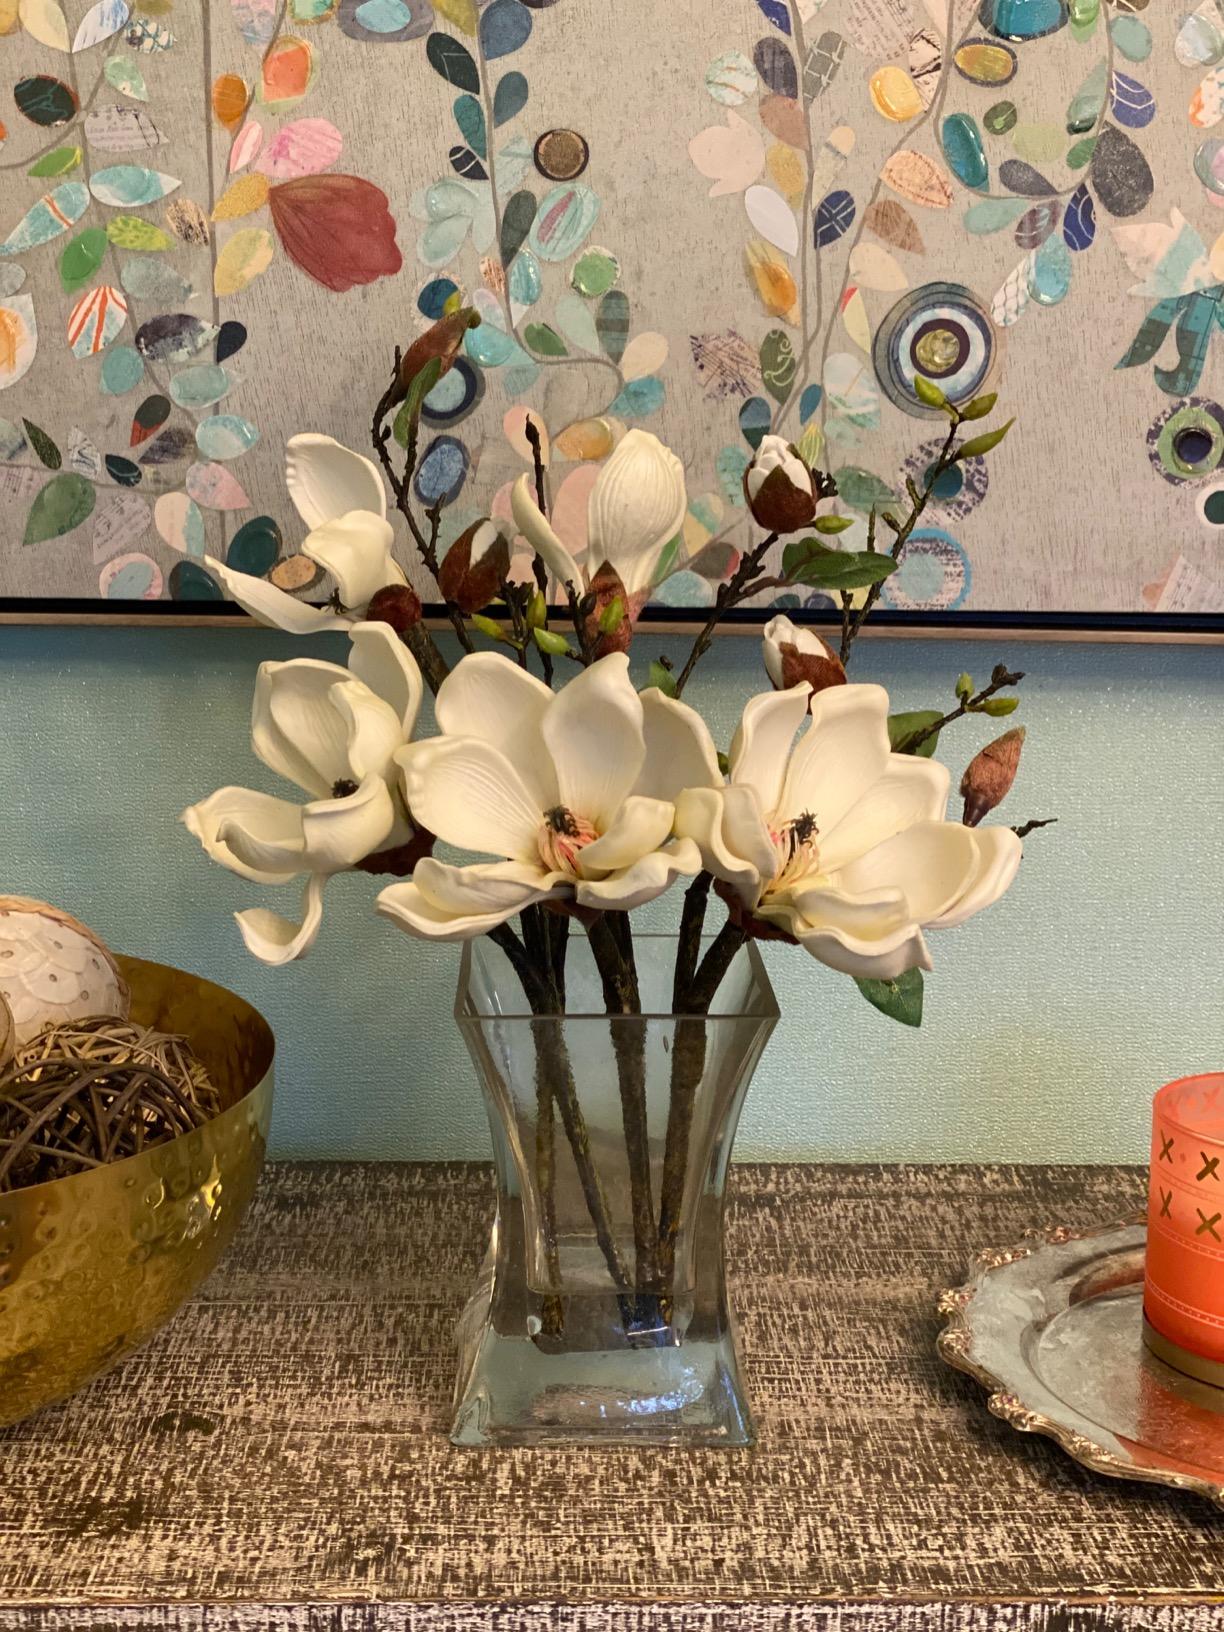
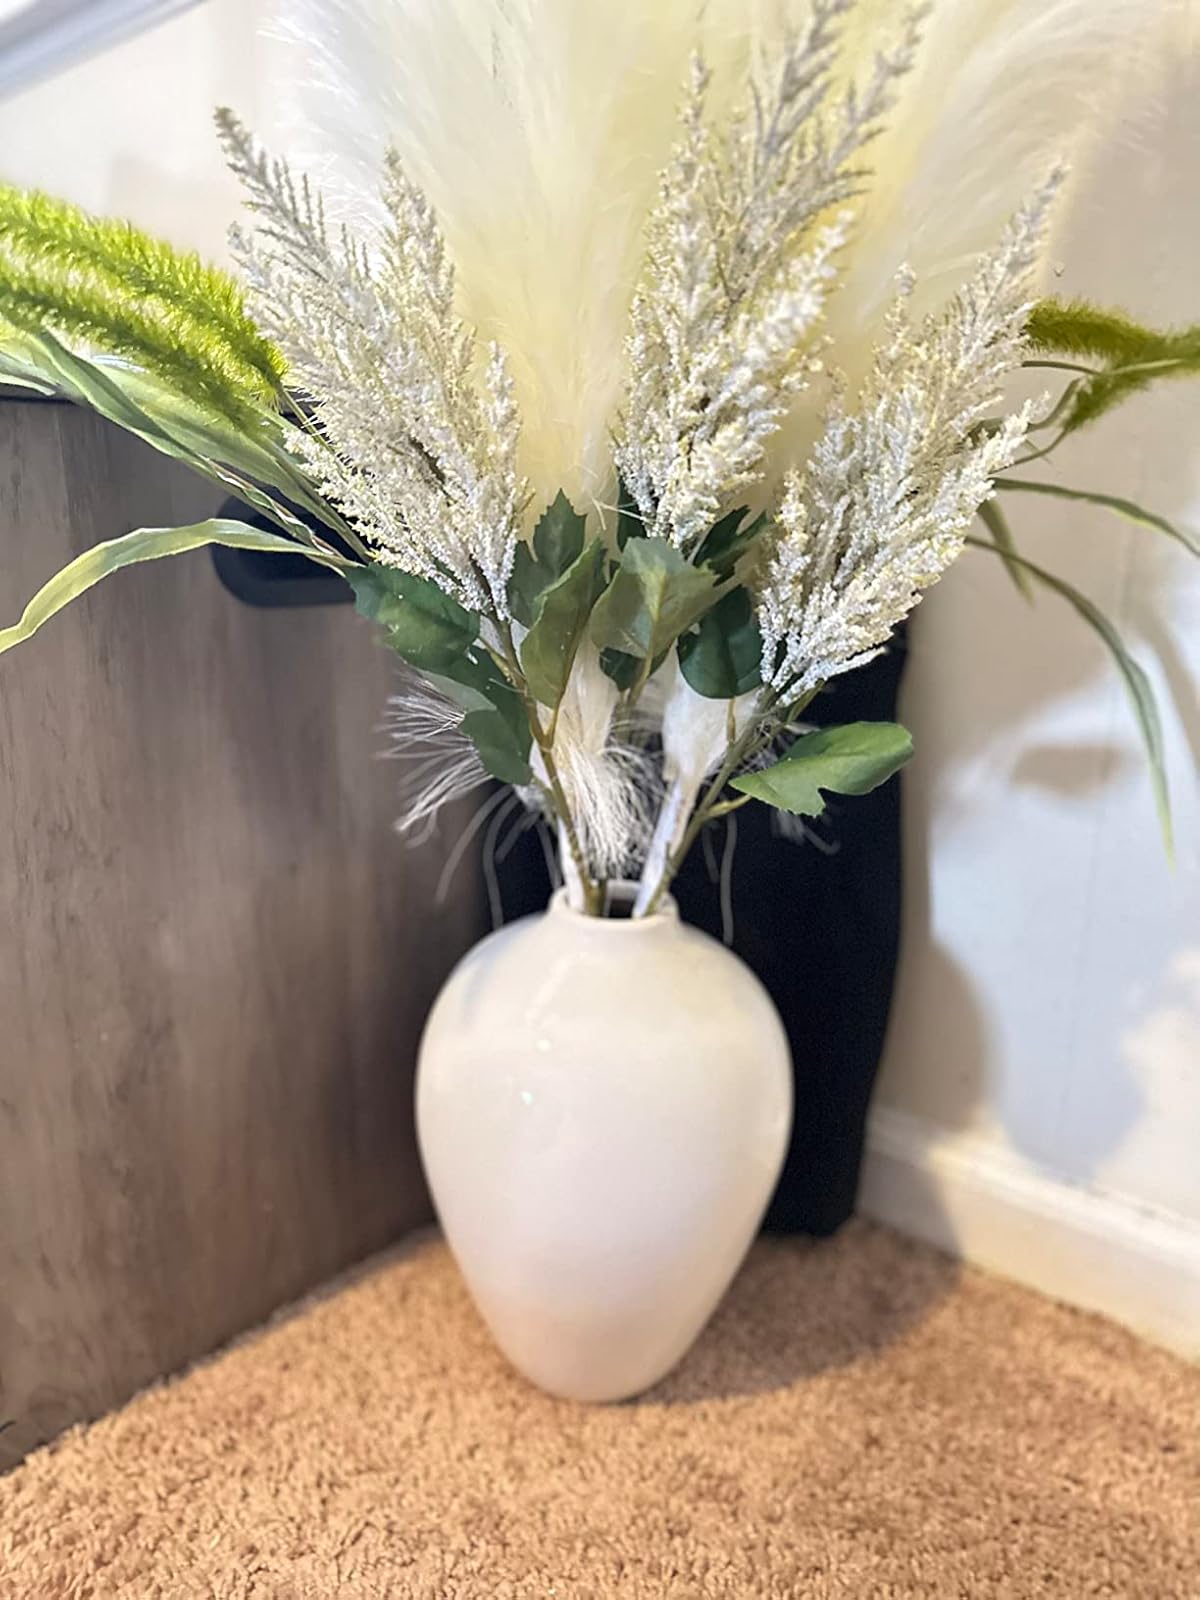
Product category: vase
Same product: no